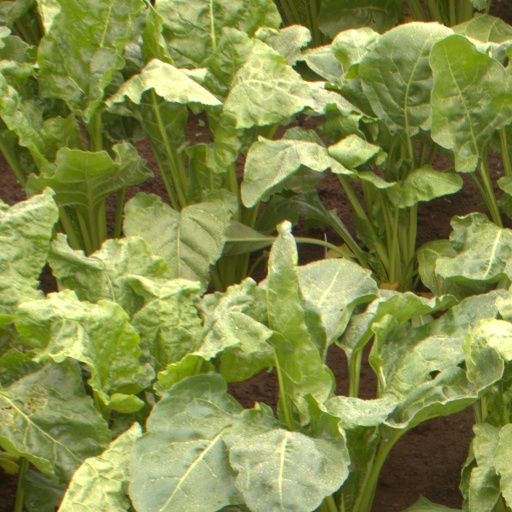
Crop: sugar beet